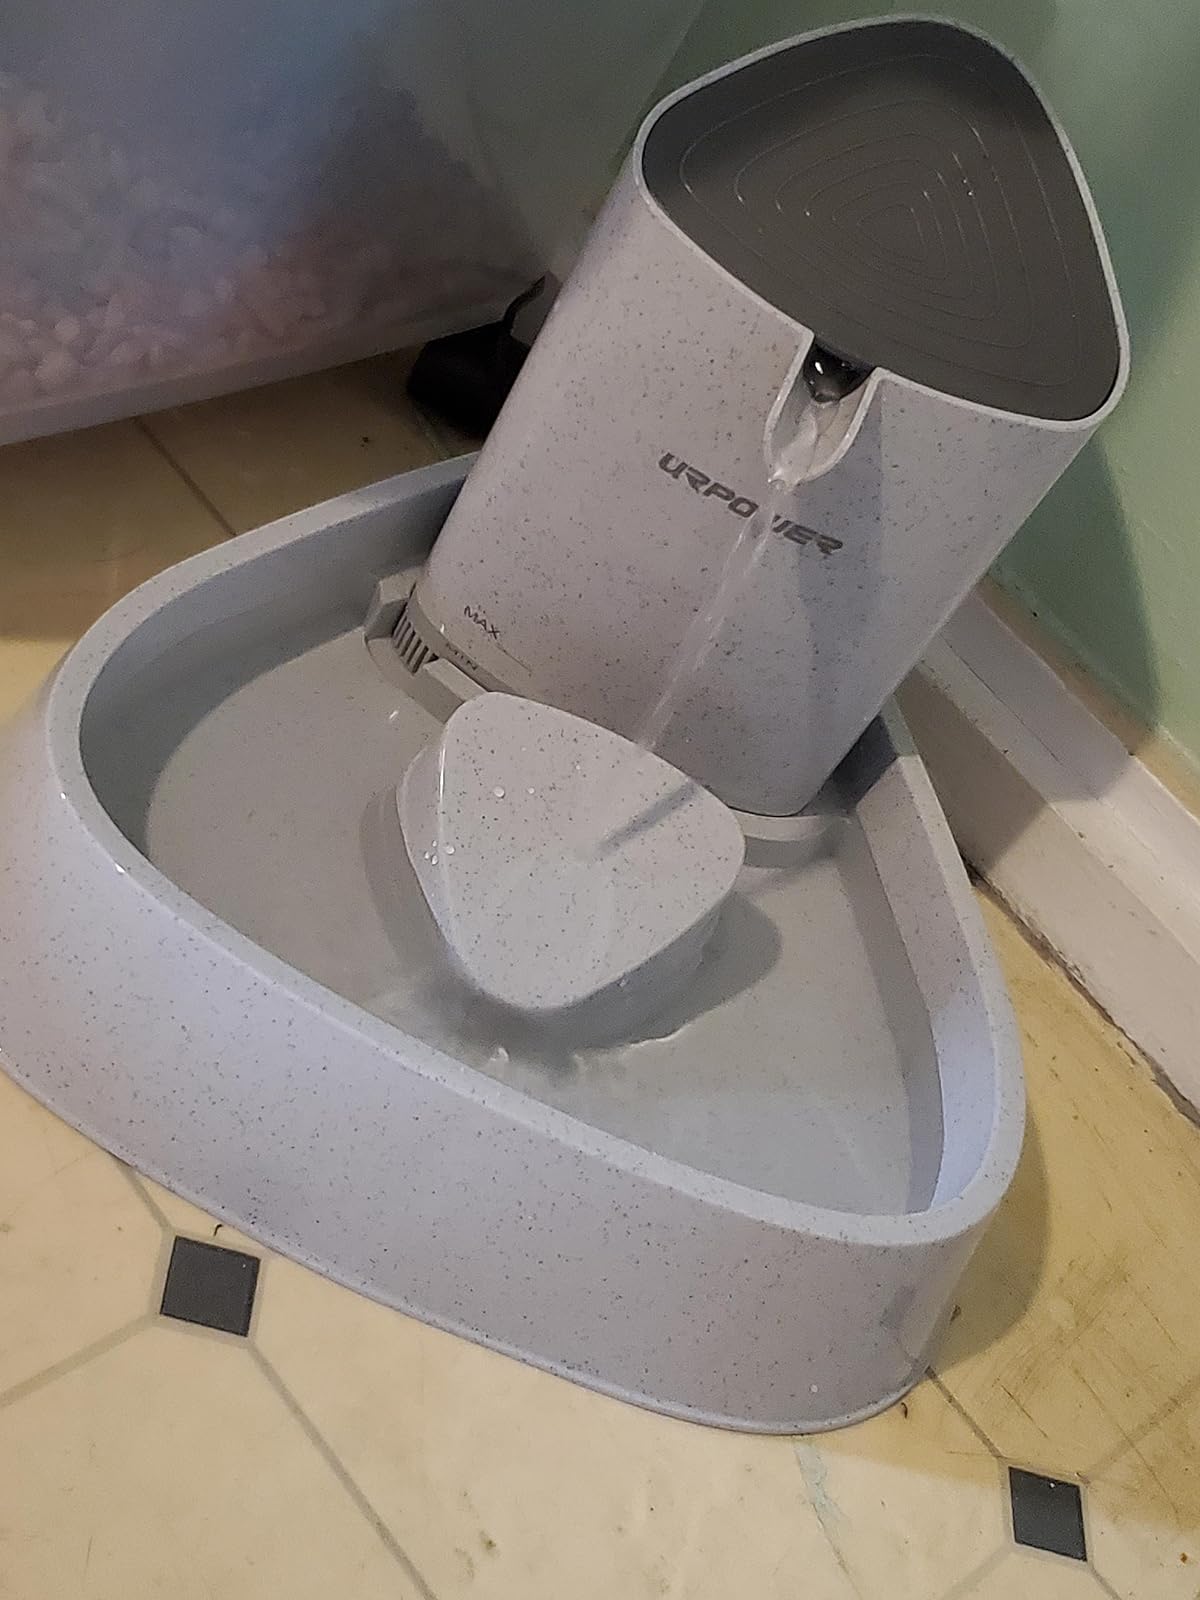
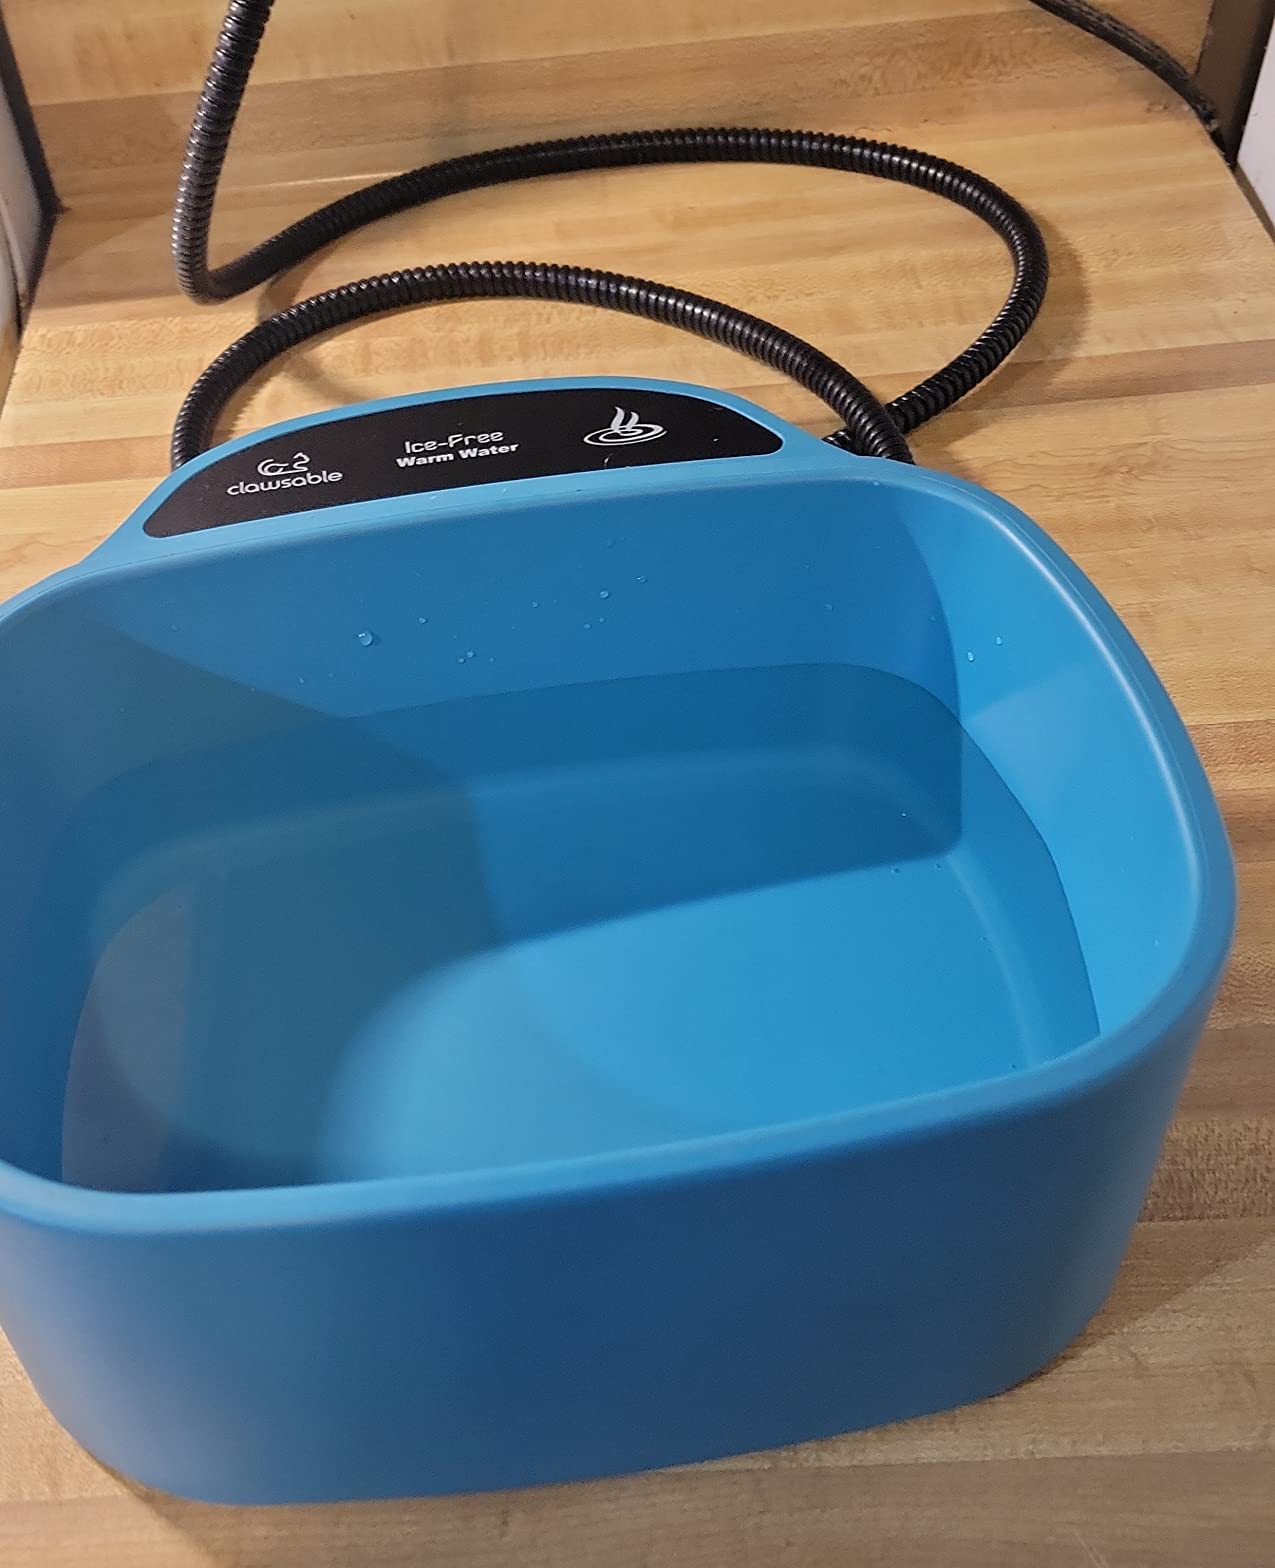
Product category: items_bowl
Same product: no